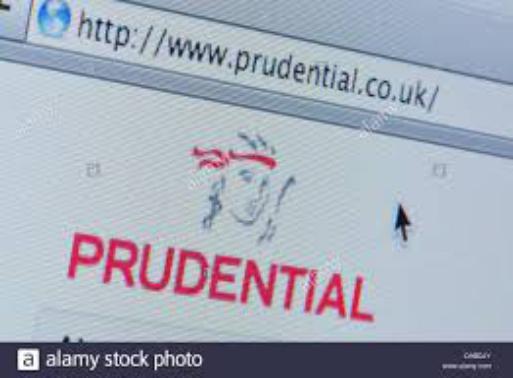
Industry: Others